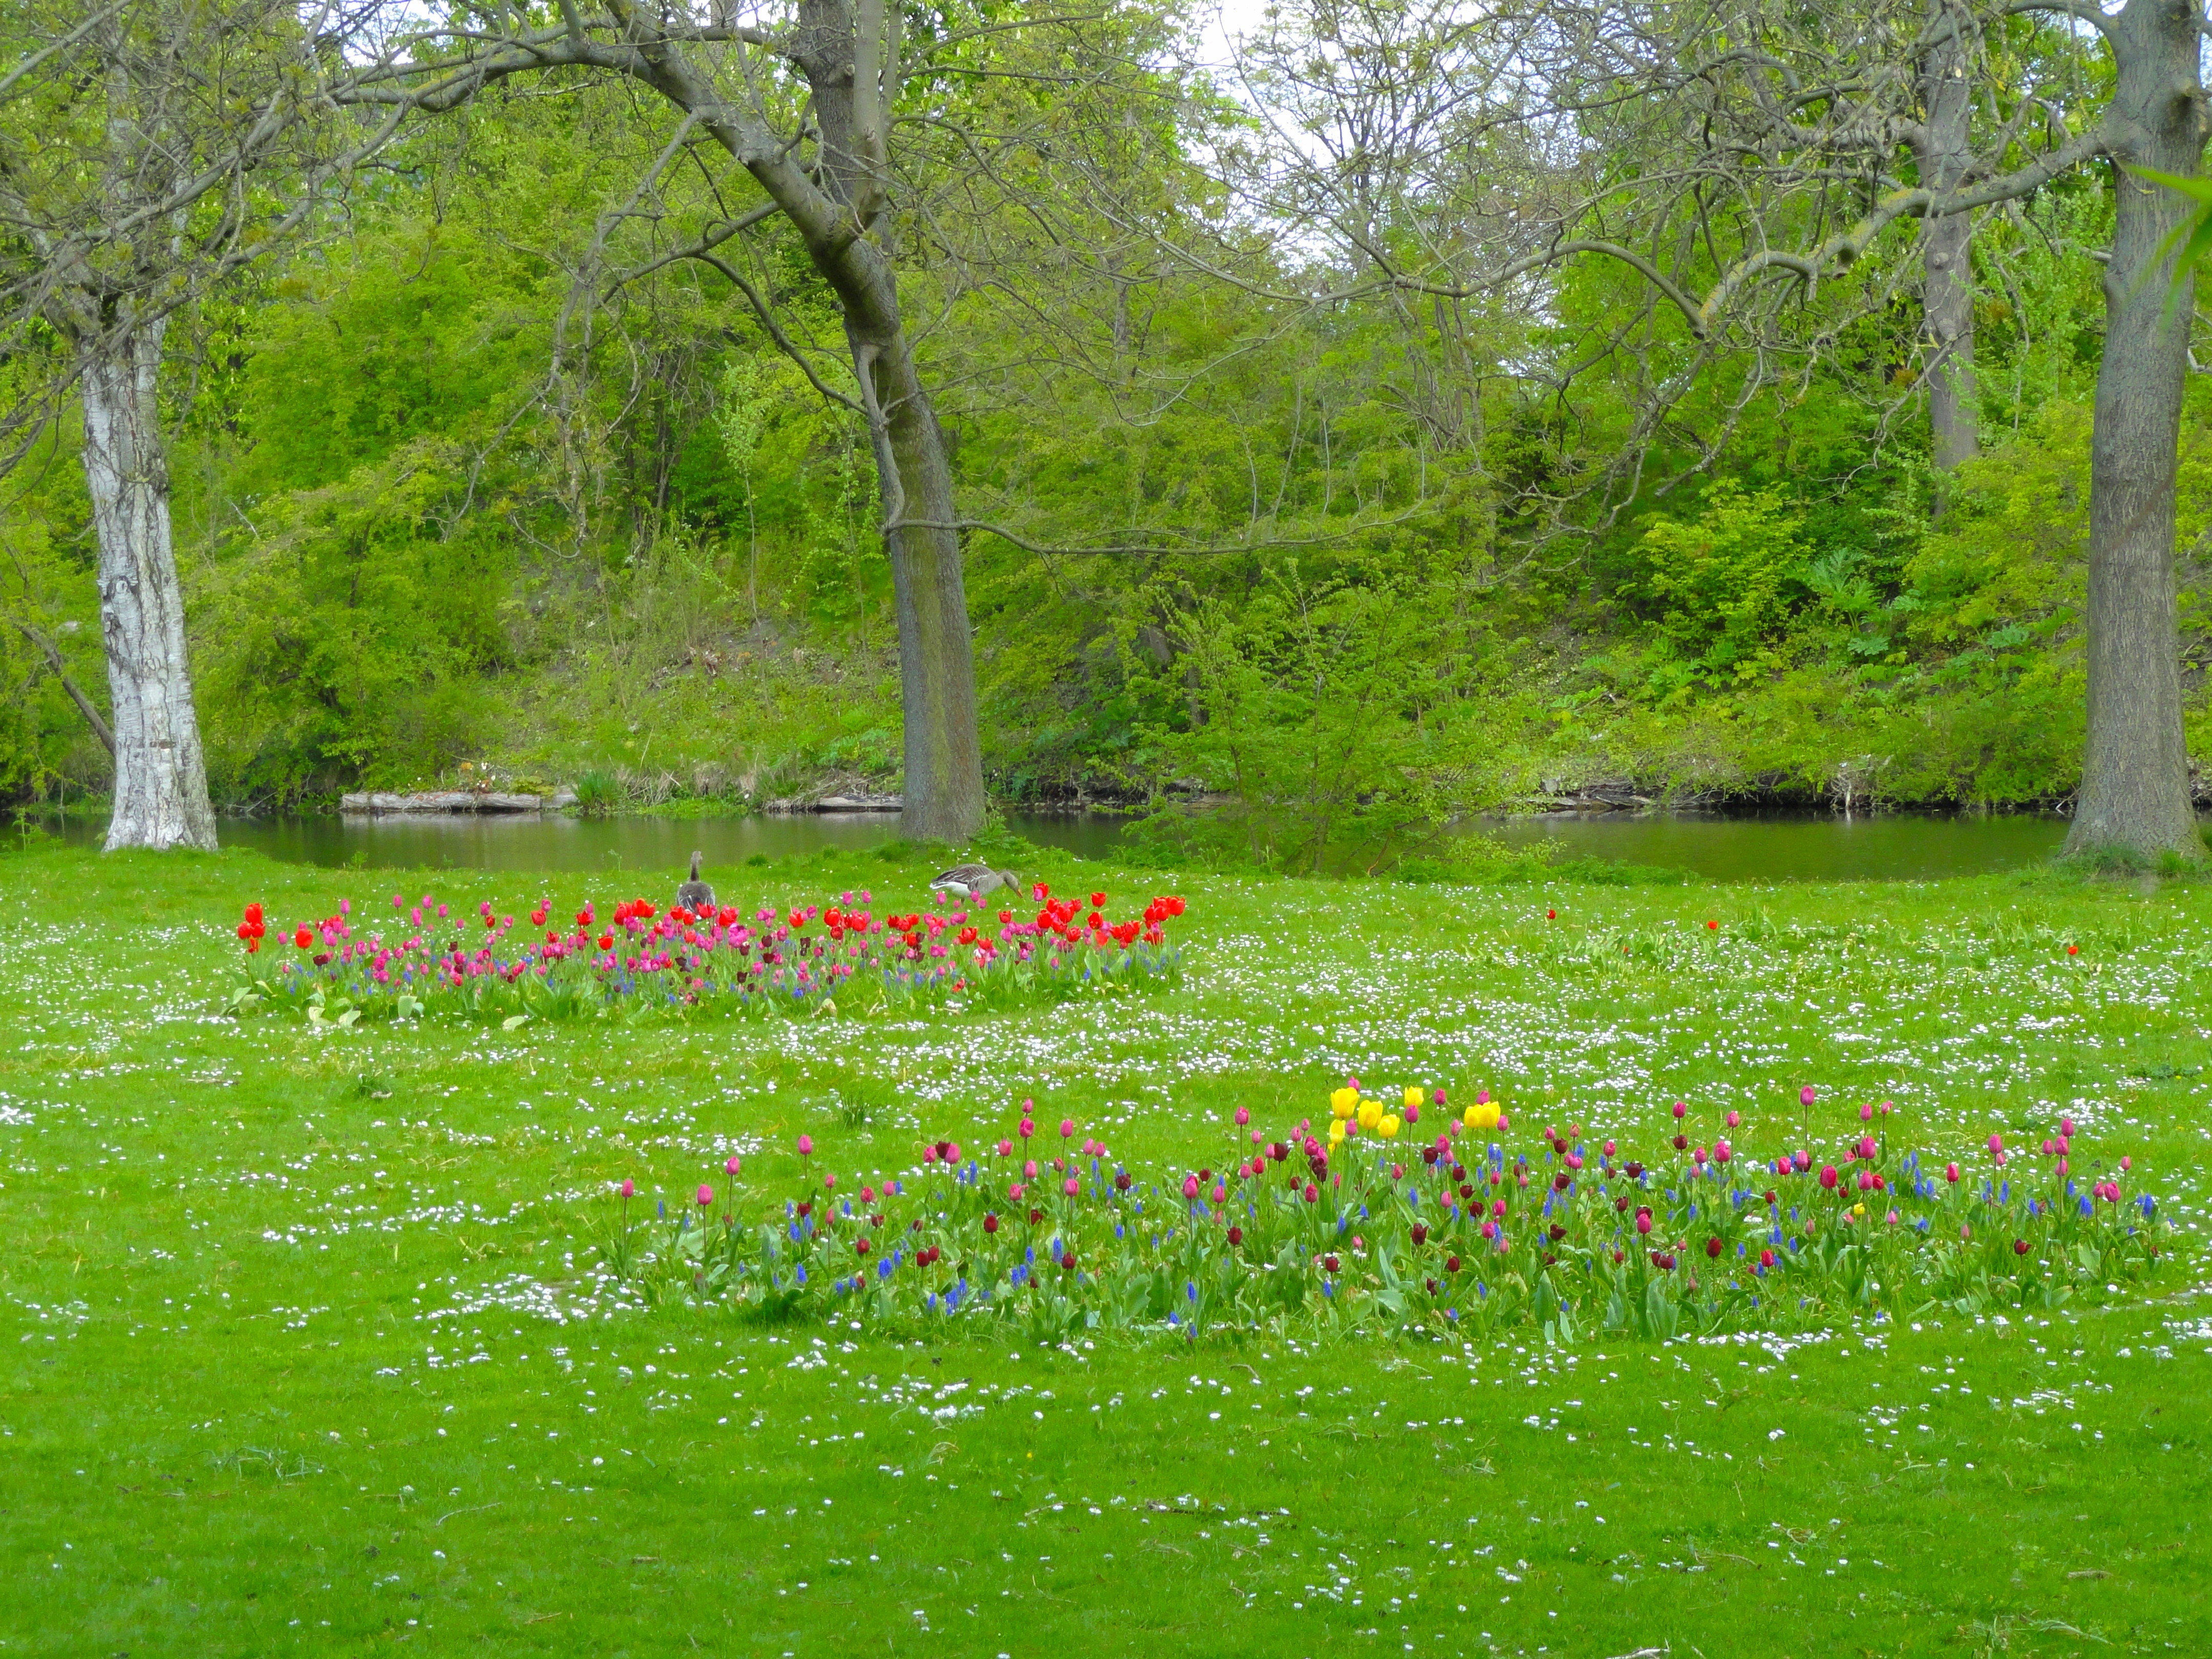
landscape, nature, grass, plant, field, lawn, meadow, leaf, flower, summer, pond, spring, green, scenic, pasture, park, backyard, botany, garden, flora, wildflower, flowers, trees, outside, grassland, wetland, denmark, copenhagen, woodland, habitat, yard, ecosystem, rural area, natural environment, grass family